Littlestane Loch

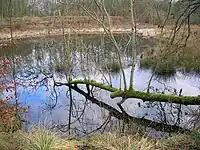
Sourlie pond on the site of the old loch.

Blaeu's map of 1654, derived from the early 1600s survey by Timothy Pont shows the loch as a substantial oval shaped body of water with an outflow via the Red Burn. Direct rainfall and runoff were the main inflows. Roy's map of 1747-55 clearly marks the loch, although much reduced in extent. A Loch Wards habitation is marked in the vicinity of the old loch.